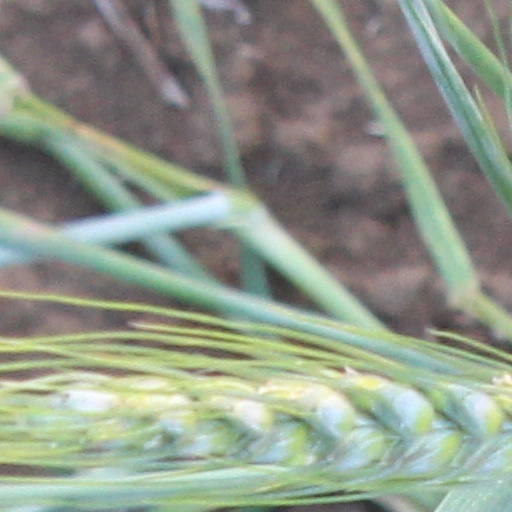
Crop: wheat